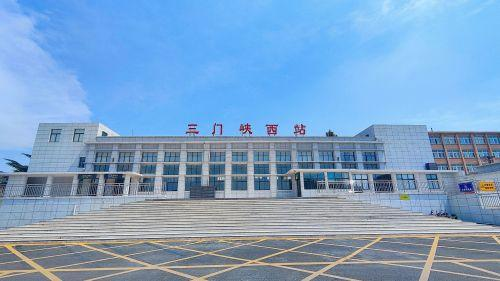
地标名称：三门峡西站
所在城市：三门峡市·陕州区